Radwimps

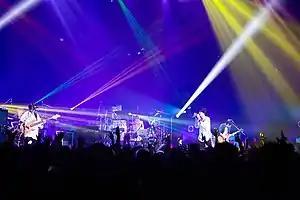
Radwimps performing in 2016

is a Japanese rock band who debuted independently in 2003 and signed with Toshiba EMI in 2005. The band's name, Radwimps, was formed from two English slang terms, "rad" and "wimp". According to the band, the coined word had several meanings, including "excellent weakling" and "superlative coward".